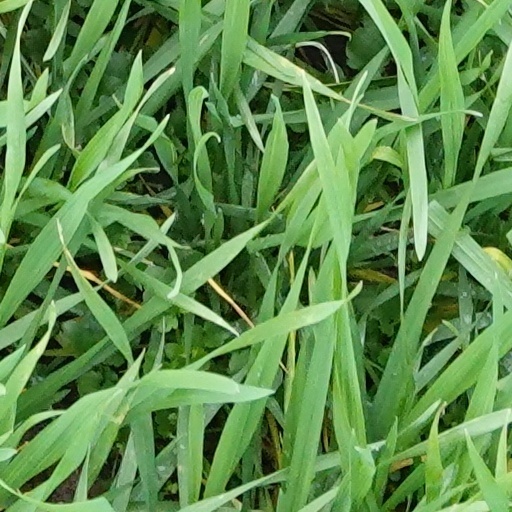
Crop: wheat